Directorate-General for European Civil Protection and Humanitarian Aid Operations

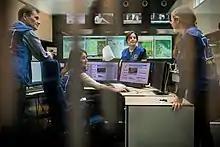
EU Emergency Response Coordination Centre

The Emergency Response Coordination Centre (ERCC) coordinates the delivery of assistance to disaster stricken countries, such as relief items, expertise, civil protection teams and specialised equipment. Based in Brussels, the Centre ensures the rapid deployment of emergency support and acts as a coordination hub between all EU Member States, the 10 additional Participating States, the affected country, and civil protection and humanitarian experts. The Centre operates 24/7 and can help any country inside or outside the EU affected by a major disaster upon request from the national authorities, a UN body or a relevant international organisation, such as the International Organization for Migration (IOM) or the International Federation of Red Cross and Red Crescent Societies.